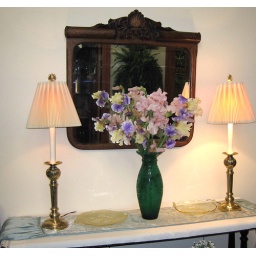
fern on opposite wall reflects in mirror